Moses & Søn G. Melchior

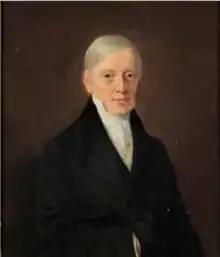
Gerson Moses Melchior (1771–1845) by Emil Bærentzen.

Melchior's son Gerson Melchior (1771–1845) continued the company together with his two eldest sons after his father's death in 1817. The company acquired its first ships in circa 1820. They sailed on the Danish West Indies, both with freight and passengers.